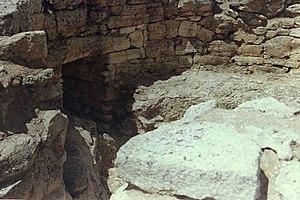
La civilisation minoenne est une civilisation antique qui s'est développée sur les îles de Crète, de Santorin et probablement sur une grande partie de la mer Égée, au sud de la Grèce de 2700 à 1200 av. J.-C.